1st Carnarvonshire Artillery Volunteers

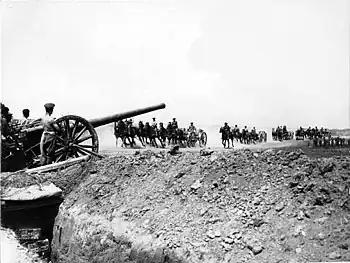
4.7-inch gun on the Somme, 1916.

At the time the policy was to move RGA batteries from one HAG to another as required. 1/1st Welsh Hvy Bty moved to 6th HAG in First Army, then to 17th HAG with Fourth Army, when it joined in preparations for the Battle of the Somme. On 6 June the battery's Left Section and half the ammunition column set off by road to the Somme front, reaching Sarton on 10 June, where they began preparing gun positions for the battery near Colincamps. The other half of the battery joined them on 18 June and the positions were completed and stocked with ammunition by 23 June. From 24 to 30 June the battery bombarded targets in the Beaumont-Hamel sector. On Z Day (1 July) the battery began firing at 06.00 and lengthened its range at 07.30 when the infantry went 'over the top'. By 16.30 it had fired approximately 1000 rounds.